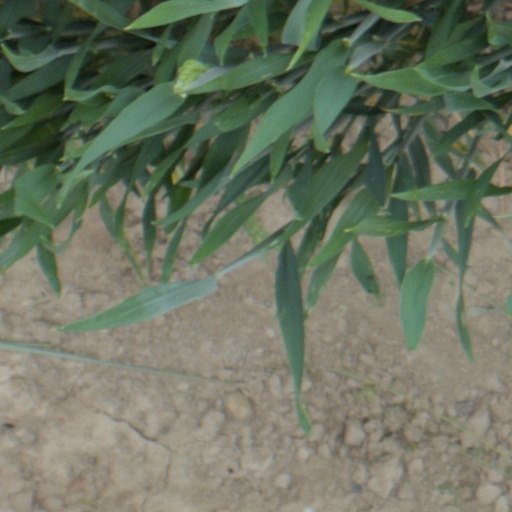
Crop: wheat